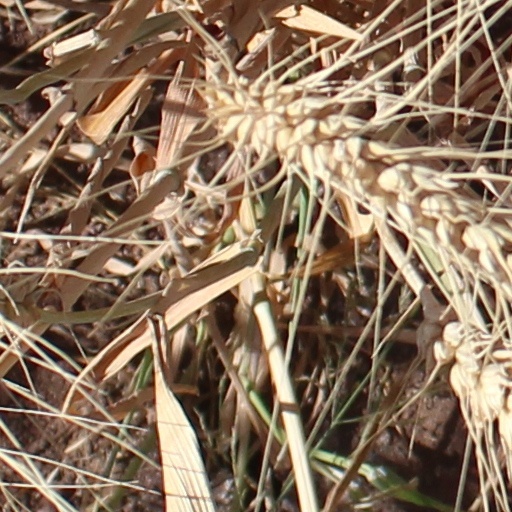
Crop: wheat